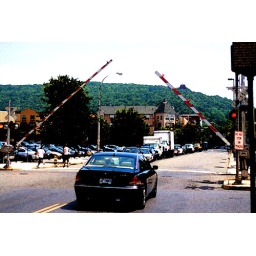
The opening of a railroad crossing on a downtown city street with Mount Penn and the Reading Pagoda in the background